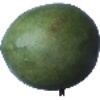
Label: Mango 1